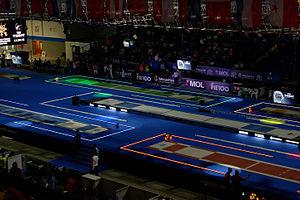
Pistes du hall A pendant les 32e de finale du sabre masculin aux championnats du monde d'escrime 2013 à Budapest, le 7 août 2013.